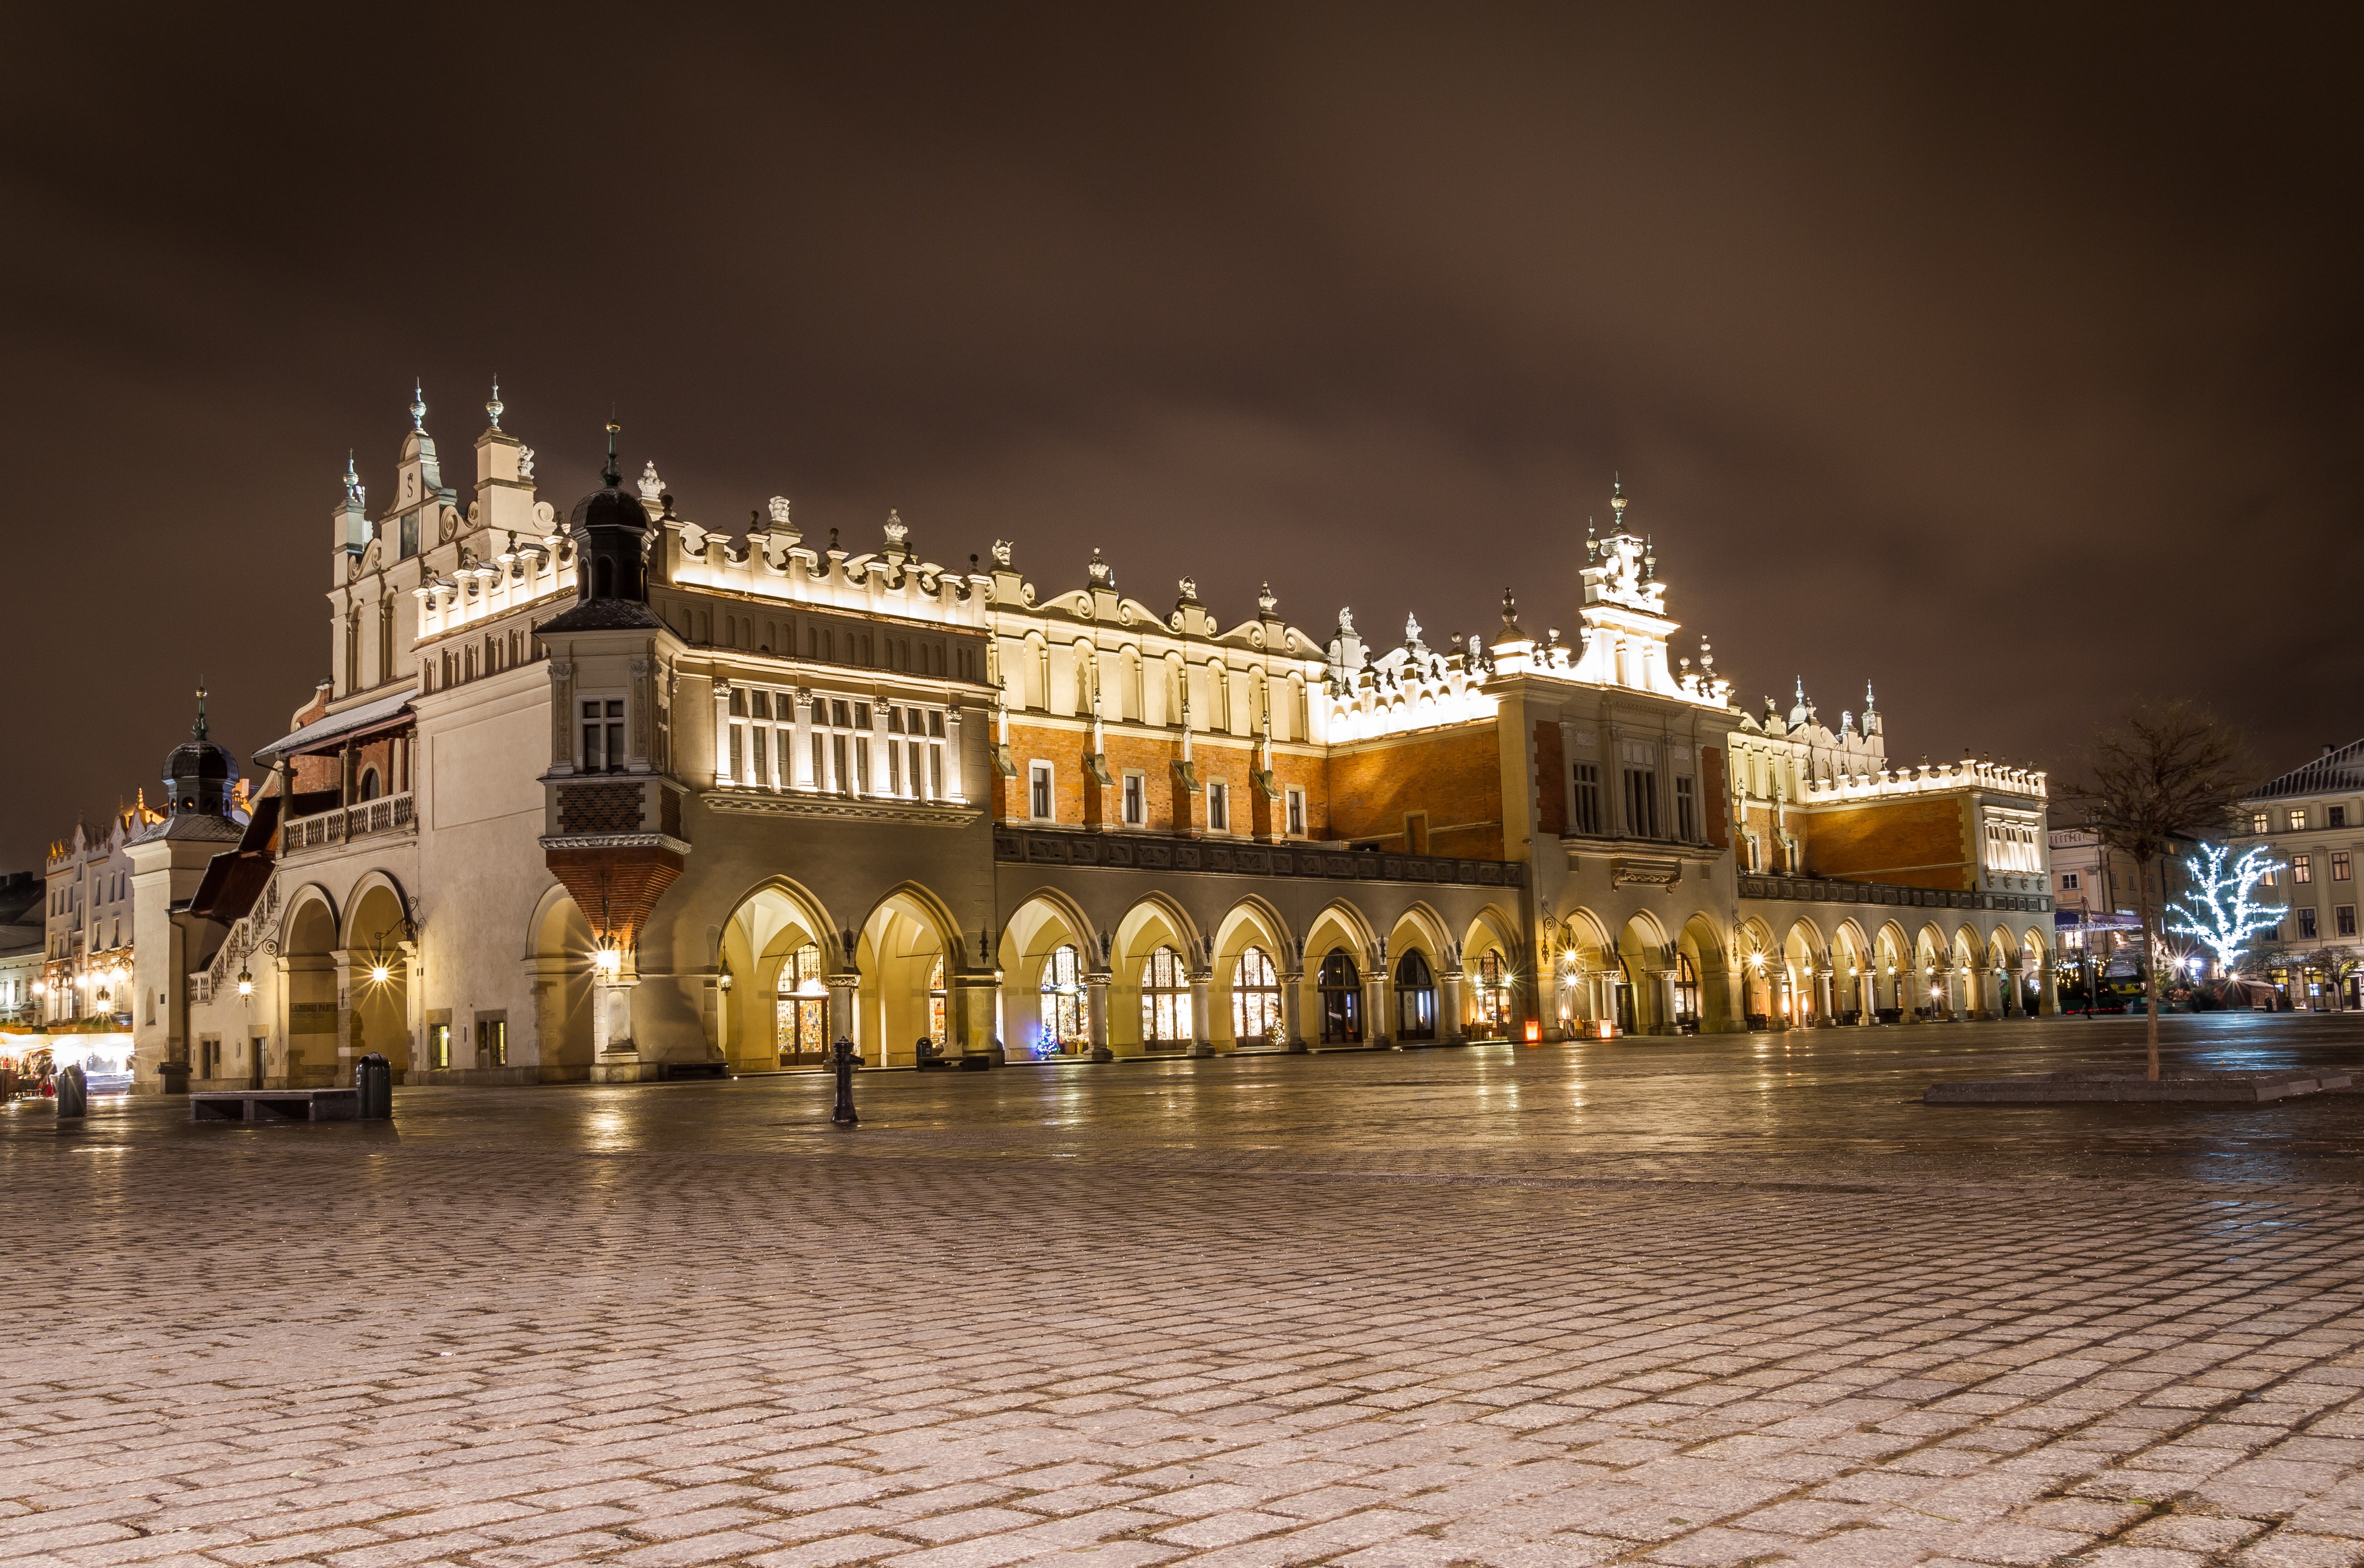
architecture, night, town, palace, old, city, cityscape, travel, europe, evening, hall, plaza, square, landmark, market, sightseeing, historic, buildings, poland, by, town square, main, polska, krakow, cracow, sukiennice, landmarks, rynek, gwny, ancient history, human settlement